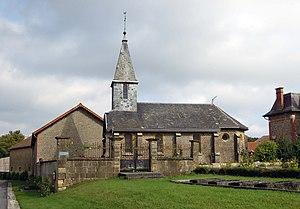
Église Saint-Martin, (Inscrit, 1928) This building is indexed in the Base Mérimée, a database of architectural heritage maintained by the French Ministry of Culture,
Brécy-Brières est une commune française située dans le département des Ardennes, en région Grand Est.
Cet article recense les monuments historiques des Ardennes, en France.
Brières-et-Crécy est une localité de Brécy-Brières et une ancienne commune française, située dans le département des Ardennes en région Grand Est.